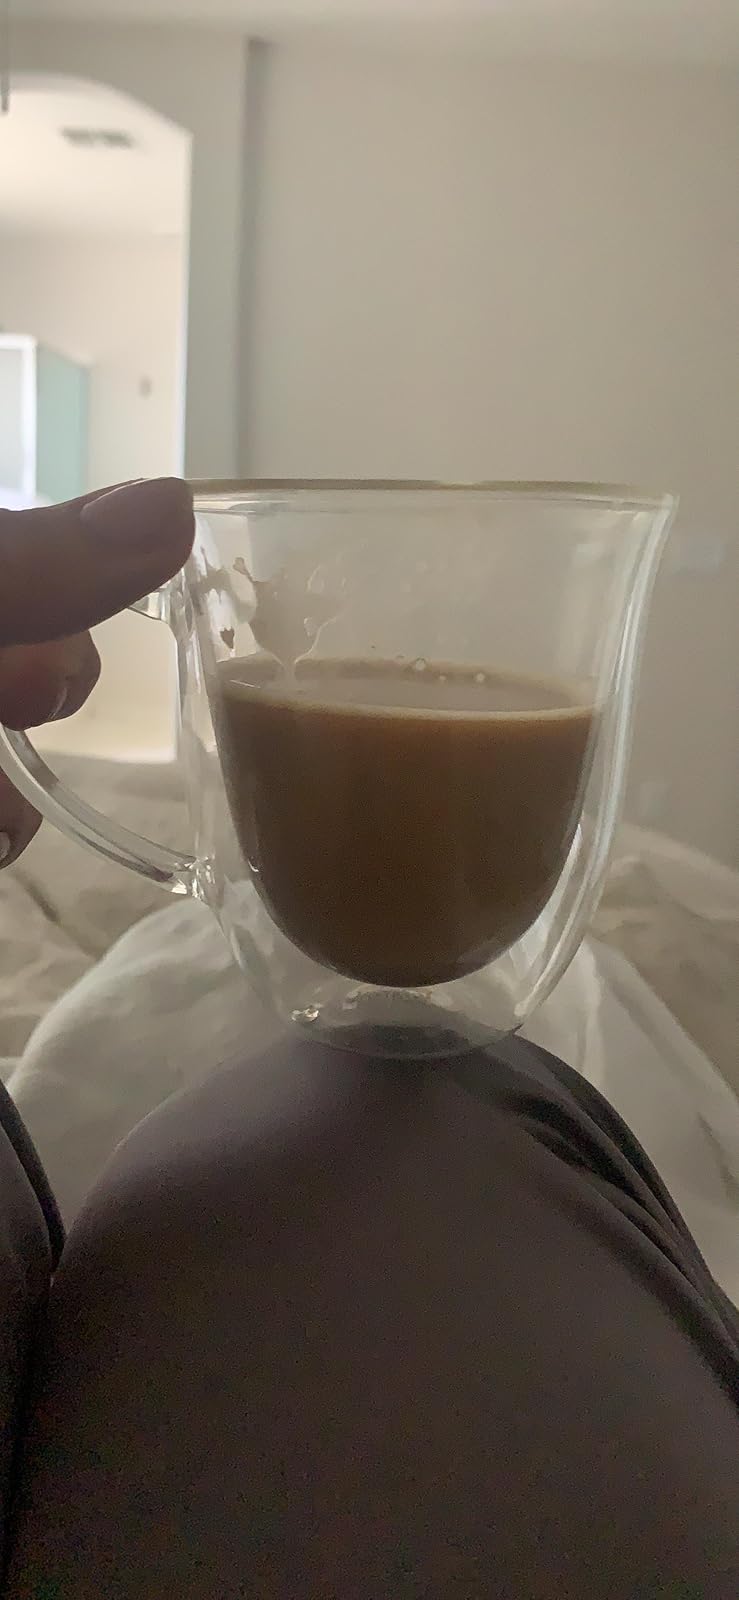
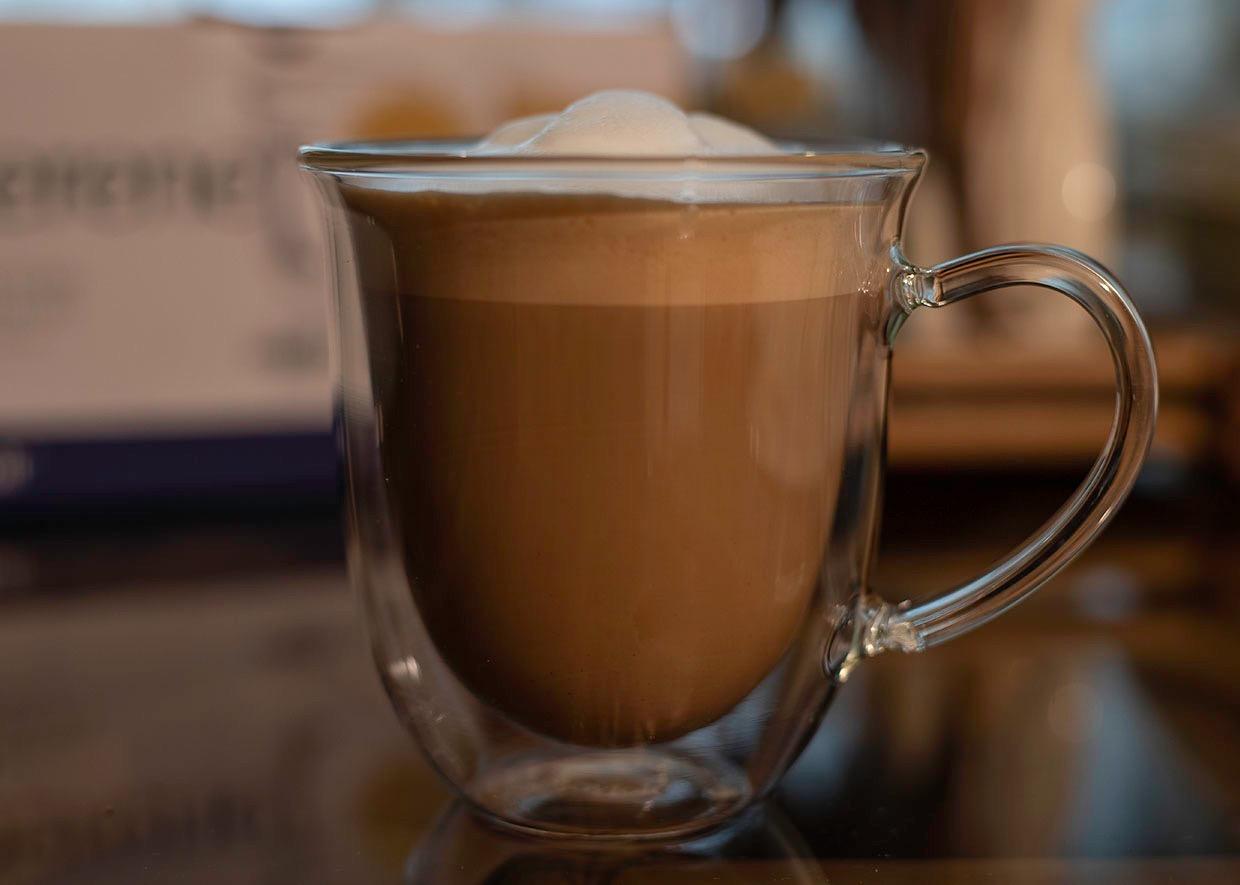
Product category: items_mug
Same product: yes